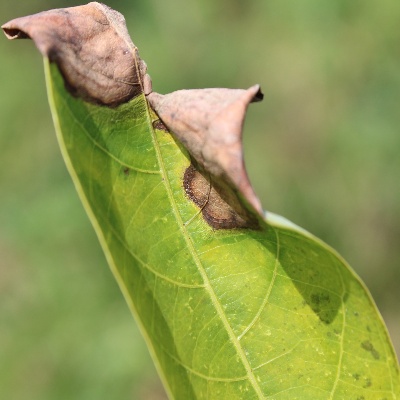
Crop: Cassava
Condition: bacterial blight